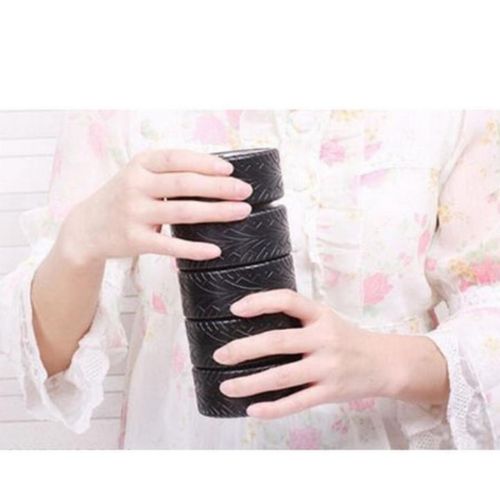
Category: mug